Pearl, Kansas

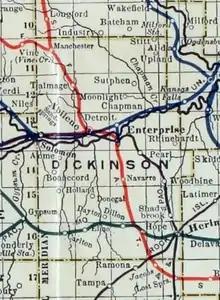
1915 Railroad Map of Dickinson County

Pearl is an unincorporated community in Dickinson County, Kansas, United States.